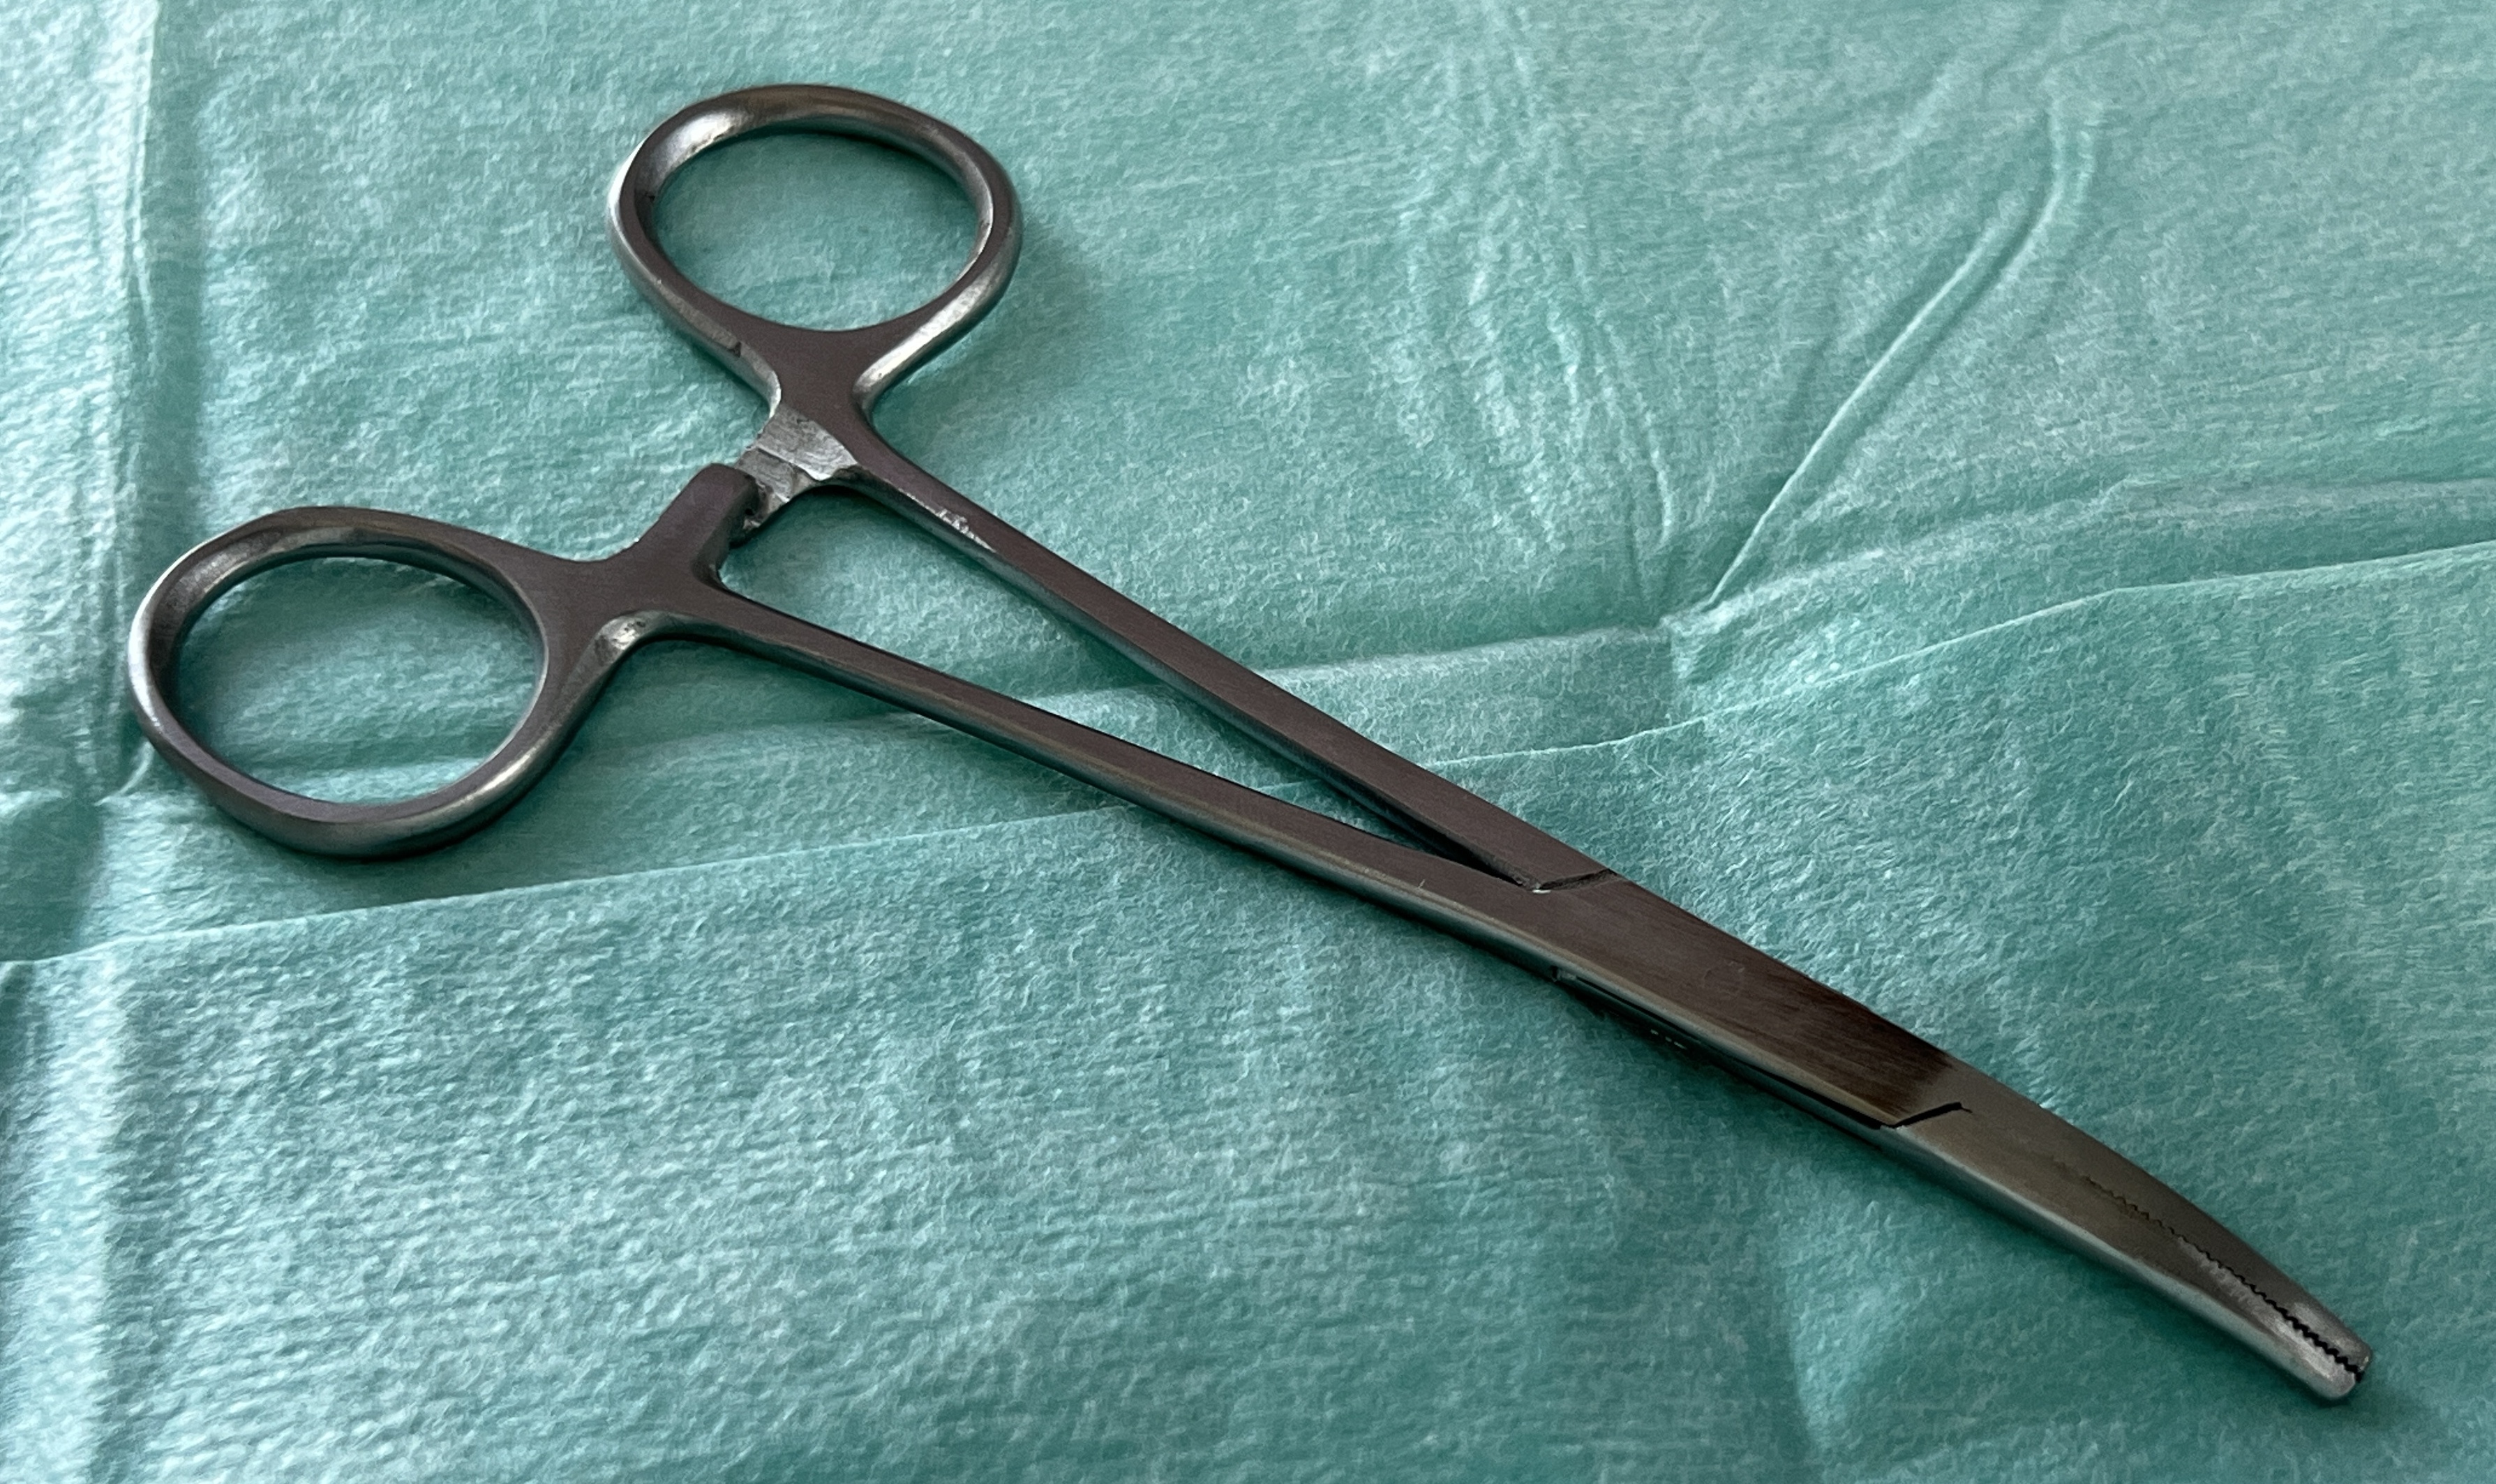
Hinged instrument state: closed